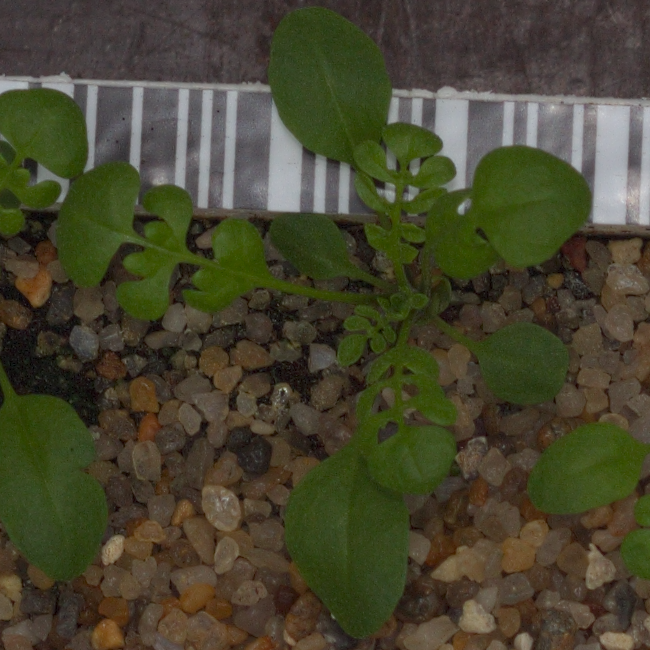
Label: shepherds_purse